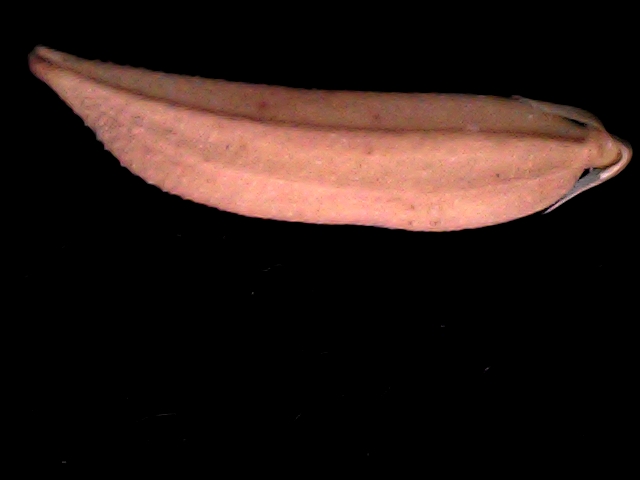
Rice variety: BD70